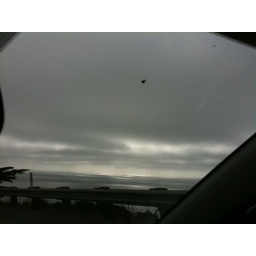
break in the clouds as I drive home. And a dirty windshield...